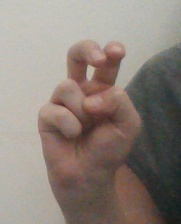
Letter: toot